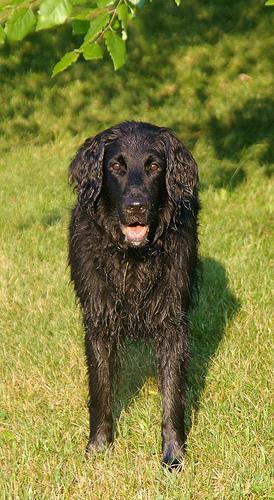
curly-coated_retriever